Pieter van der Plas I

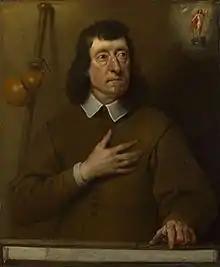
"Portrait of a man"

Pieter van der Plas I or Pieter van der¨Plas the Elder (c. 1595 – c. 1661) was a Flemish painter and tapestry designer active in Brussels in the first part of the 17th century. He is known for his individual and group portraits and genre paintings.